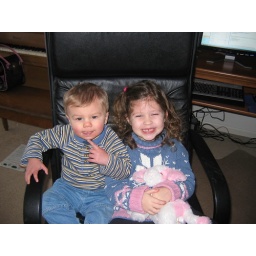
Daniel and Livie in the office chair